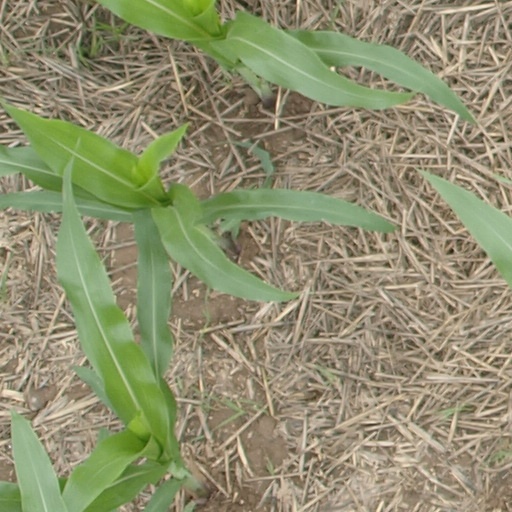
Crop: maize; corn